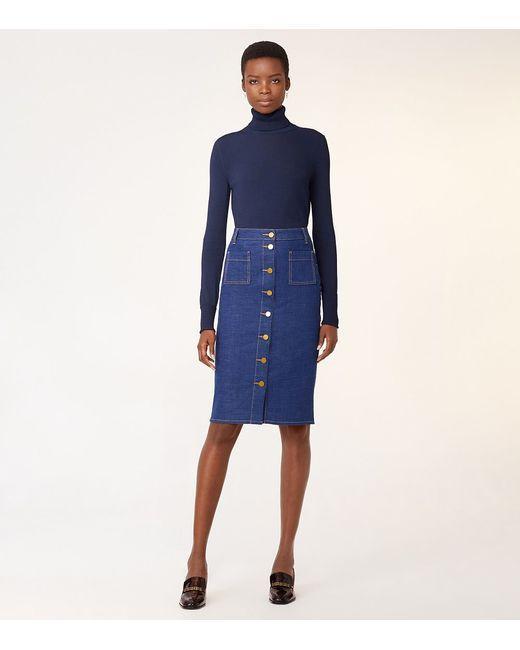
zweiteiliges Set, ideal für die Arbeit im Büro, Rock aus Denim- und Spandex-Stoff, passt sich feminin dem Körper an, mit goldenen Metallknöpfen, eckigen Fronttaschen, langärmligem Pullover, hohem Kragen